Cultural references to Leonardo da Vinci

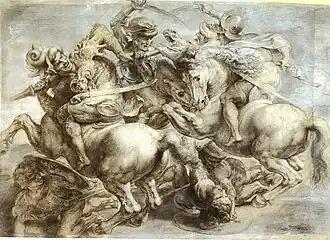
Peter Paul Rubens' c. 1603 copy of the lost "Battle of Anghiari"

Leonardo's pupils and followers copied or closely imitated many of his pictures. Several of his important works exist only as copies by his admirers. These include: